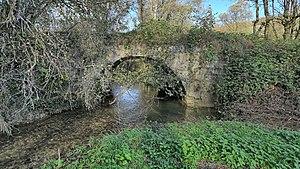
Le vieux pont sur la Larine
Villers-Farlay est une commune française située dans le département du Jura, en région Bourgogne-Franche-Comté.
La Larine est un ruisseau qui coule dans le département du Jura en Bourgogne-Franche-Comté. C'est un affluent rive gauche de la Loue, donc un sous-affluent du Rhône par le Doubs et la Saône.